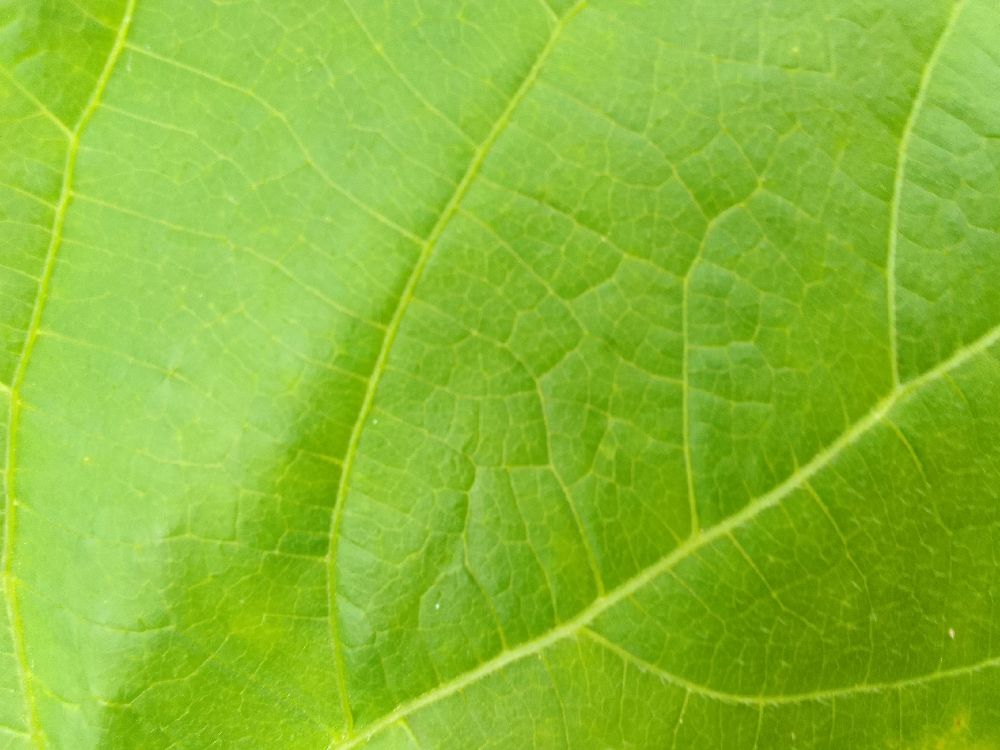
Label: healthy